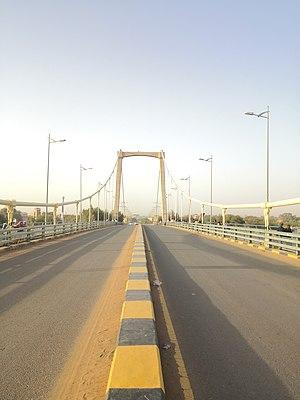
Le pont de l'île de Tuti est un pont du Soudan, franchissant le Nil Bleu et reliant l'île de Tuti à Khartoum.